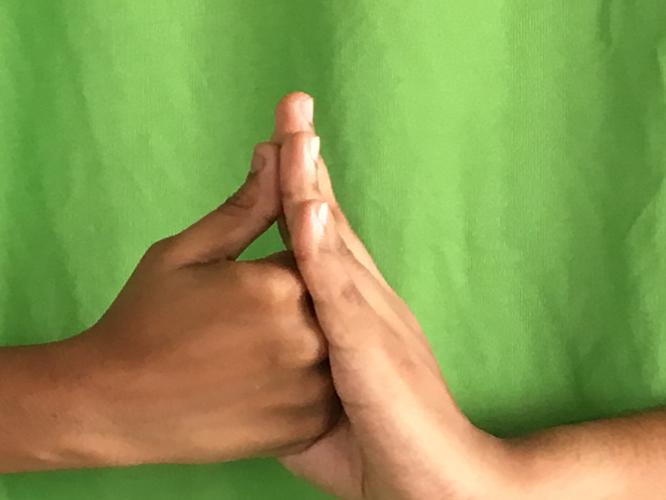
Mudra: Shanka
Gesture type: double_hand